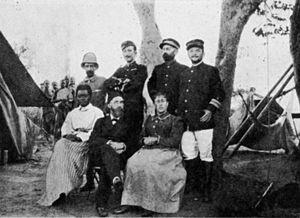
Les membres de la Commission de Délimitation Lunda, y compris Madame Sarmento et Madame Grenfell)
Le royaume lunda ou empire lunda est un empire africain dirigé par un empereur ou une impératrice, désigné par un conseil des nobles. Le peuple lunda réside toujours sur le territoire de son ancien empire, conquis par les colonisateurs belges, portugais et britanniques à la fin du XIXᵉ siècle, qui ont dessiné les états actuels : ce territoire correspond à l'ouest de l’actuel Katanga, à l’Angola du nord-est et au nord-ouest de la Zambie. On distingue parmi eux les Lundas de Kazembe, appelés Lundas de l’est, qui parlent une langue différente, proche de celle de leurs voisins Bembas.
L'Histoire du tracé de la frontière entre la république démocratique du Congo et l'Angola est celle du tracé, datant de la fin du XIXᵉ siècle, sur lesquels les puissances coloniales de l'État Indépendant du Congo et du Portugal se sont mis d'accord pour l'essentiel le 25 mai 1891, en vue de délimiter les limites de leurs colonies respectives.